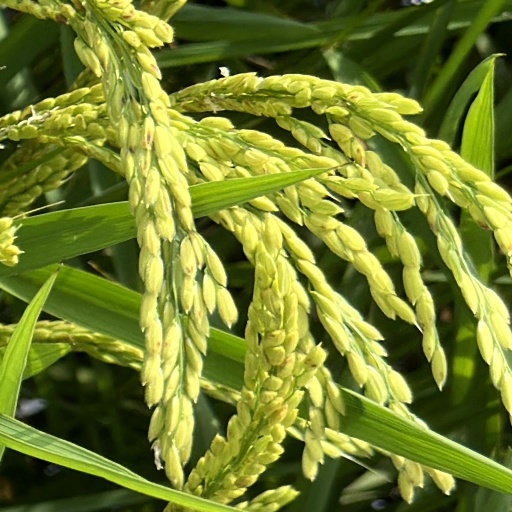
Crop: rice